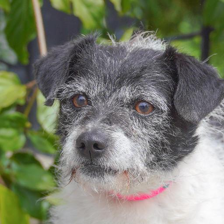
Label: animals